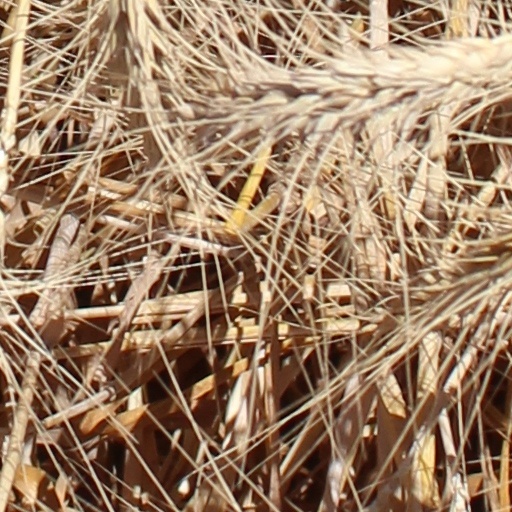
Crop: wheat